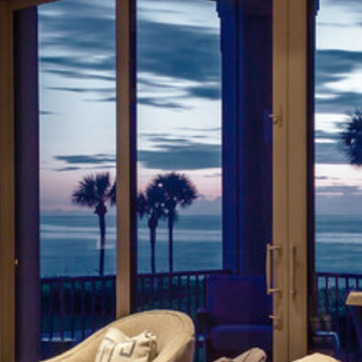
Material: glass